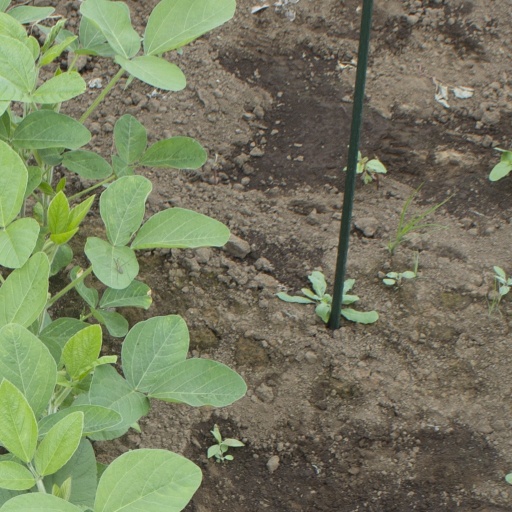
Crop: soybean